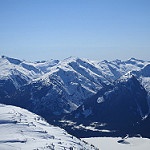
Label: mountain